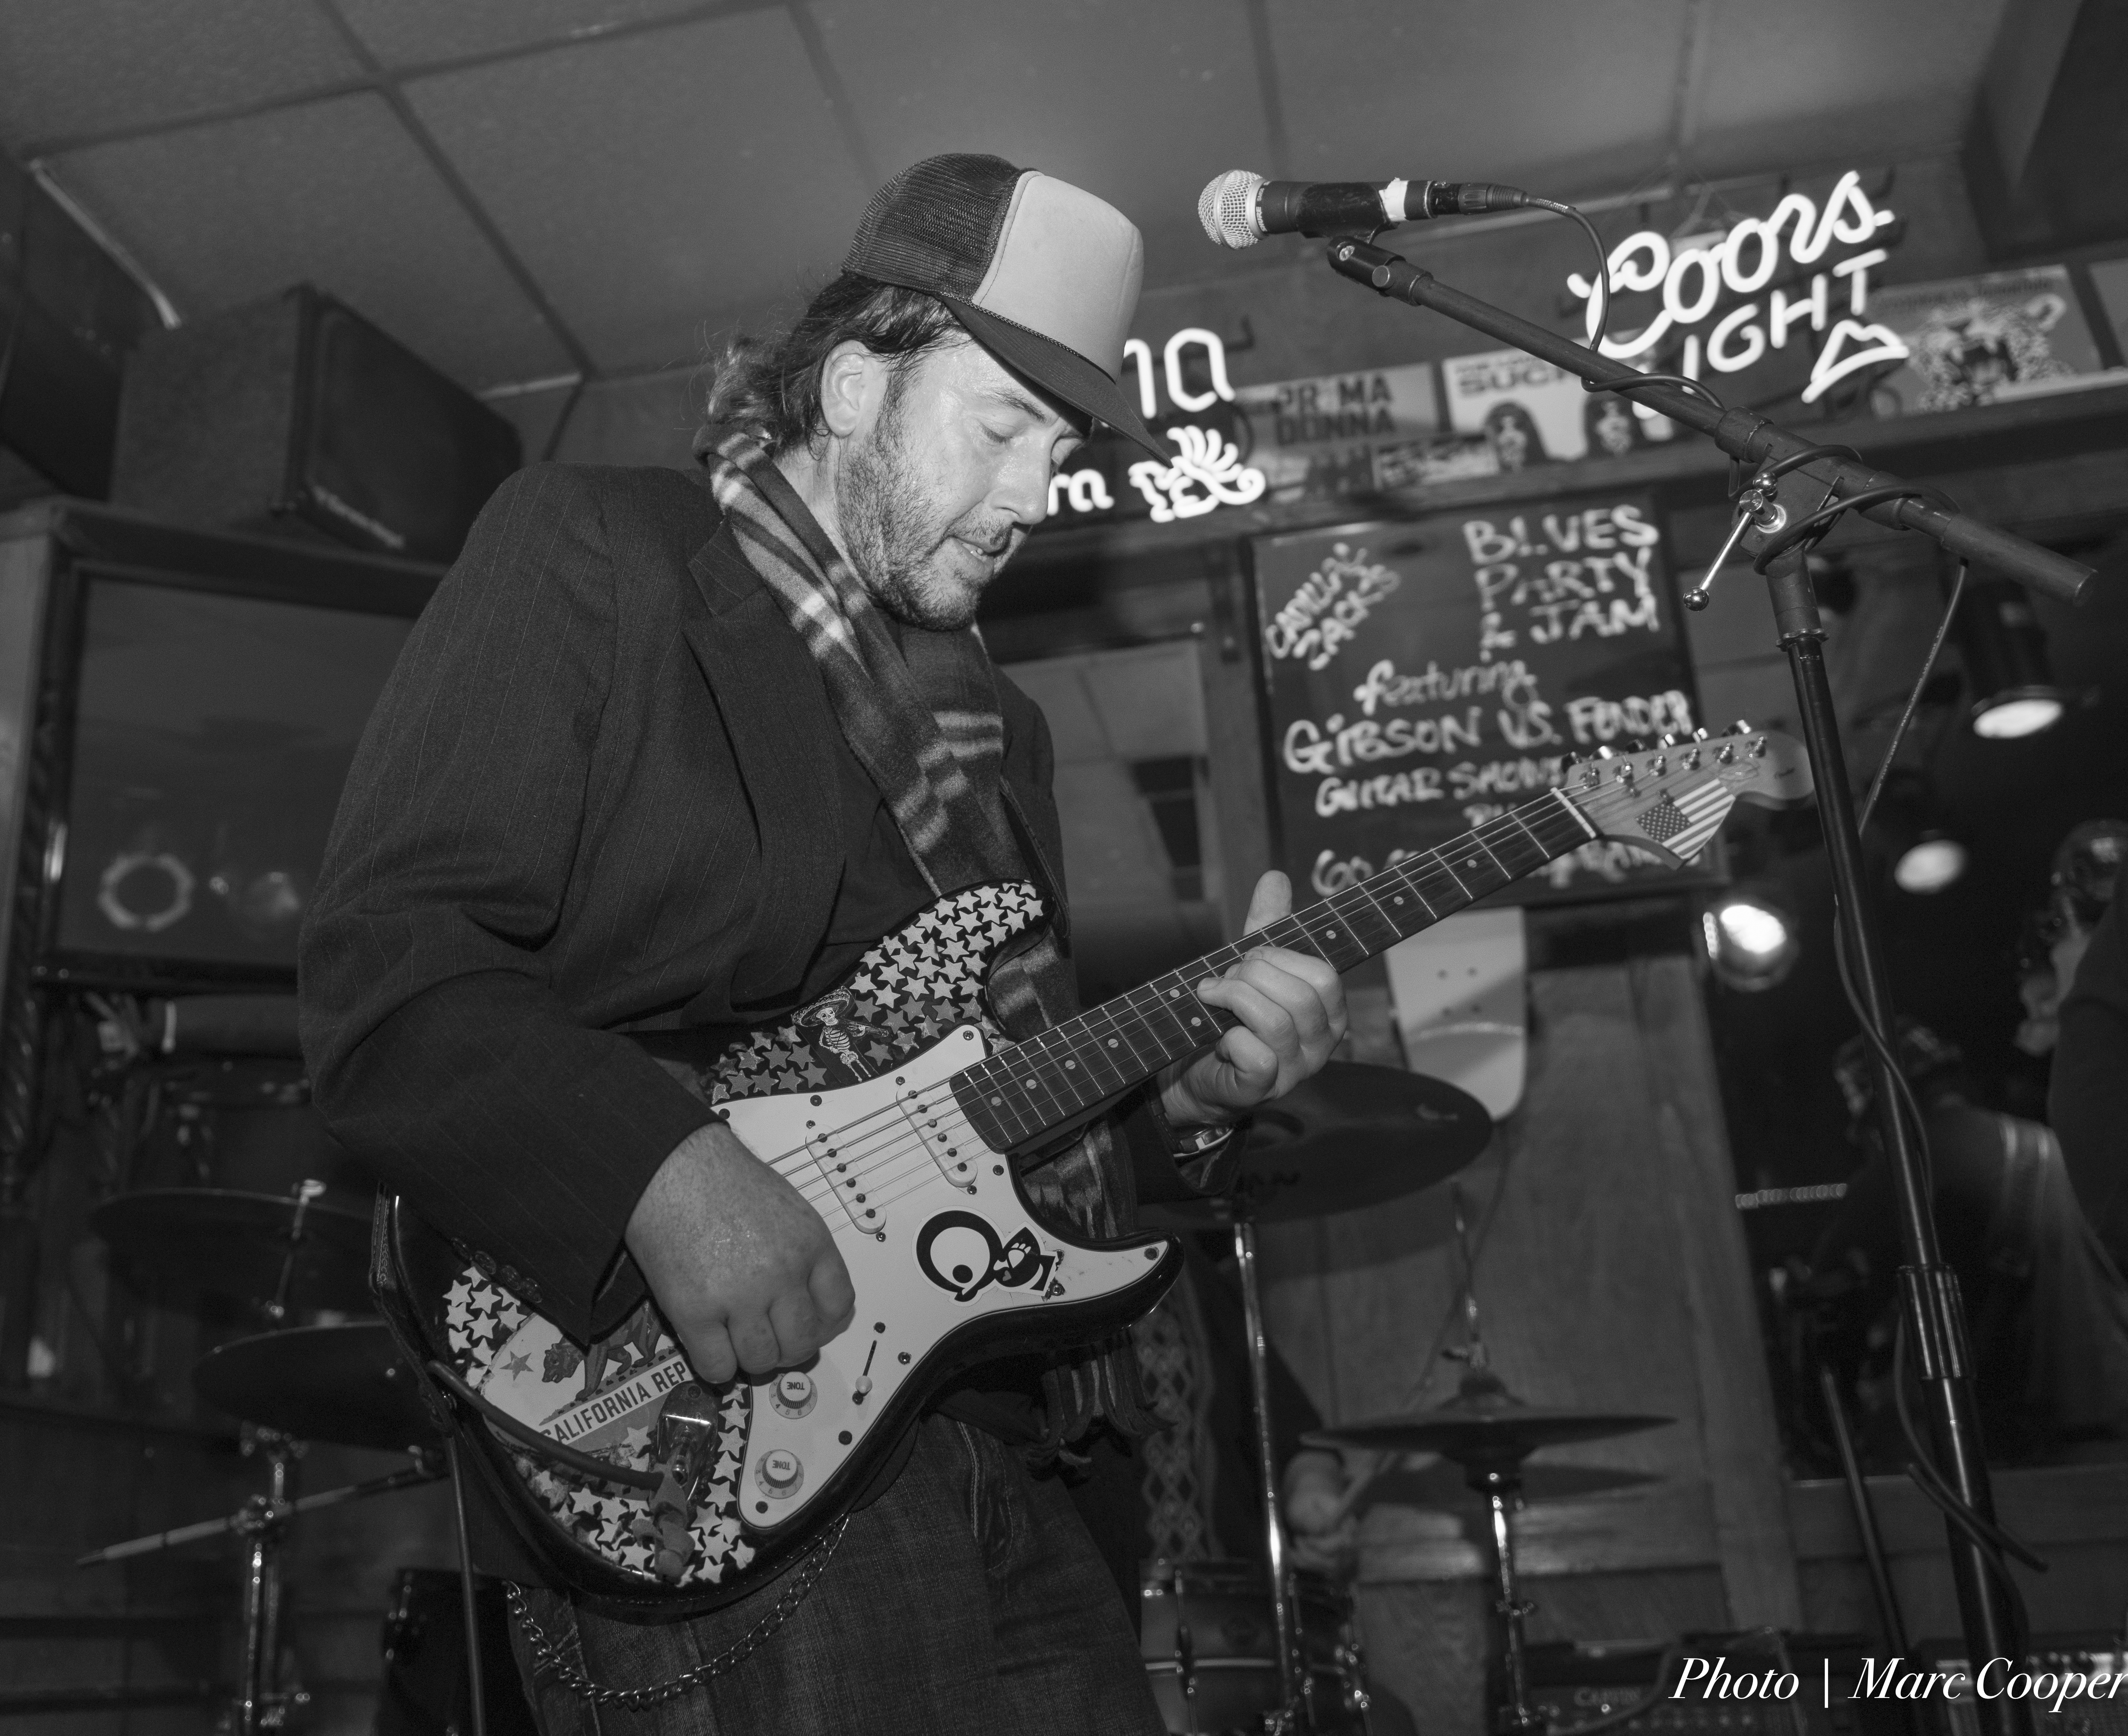
person, music, black and white, guitar, male, concert, portrait, hat, nikon, performer, musician, black, monochrome, beard, blackandwhite, blues, stage, performance, bassist, singing, noir, lightroom, blancoynegro, d810, guitarist, branco, drummer, andy, walo, entertainment, monochrome photography, musical ensemble